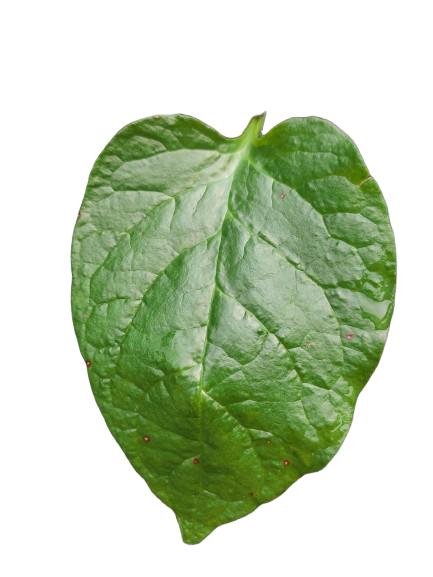
Label: Healthy-Leaf